Everywhere in the World

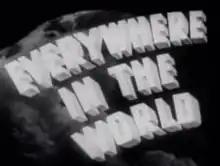
Screenshot of the title frame

Everywhere in the World is a 16-minute 1941 Canadian documentary film about the contributions of the United States and Commonwealth countries to the Allied war effort. The film was made by the National Film Board of Canada (NFB) as part of the wartime "Canada Carries On" series. It was produced by Stuart Legg. The film's French version title was "Partout au monde".